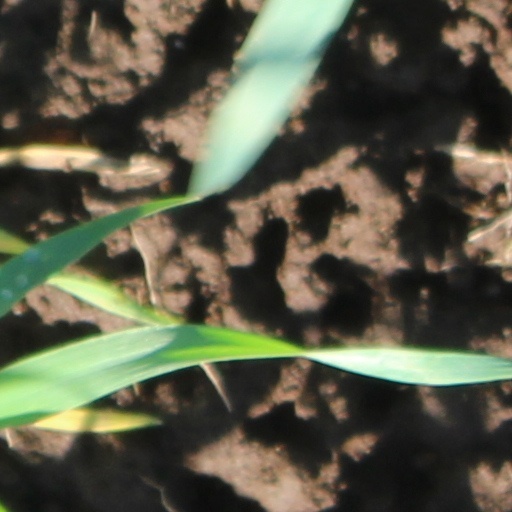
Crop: wheat